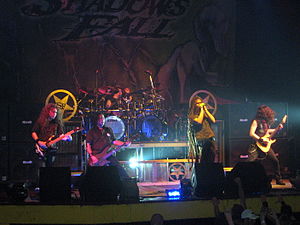
Shadows Fall
Shadows Fall i 2007.
Shadows Fall er et amerikansk heavy metal band fra Springfield, Massachusetts, der blev dannet i 1995. De er et af de få nutidige metalbands, der får deres lyriske indflydelse fra østens filosofi.